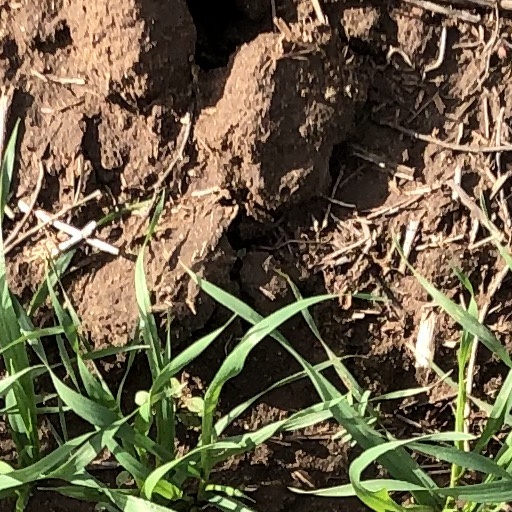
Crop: wheat